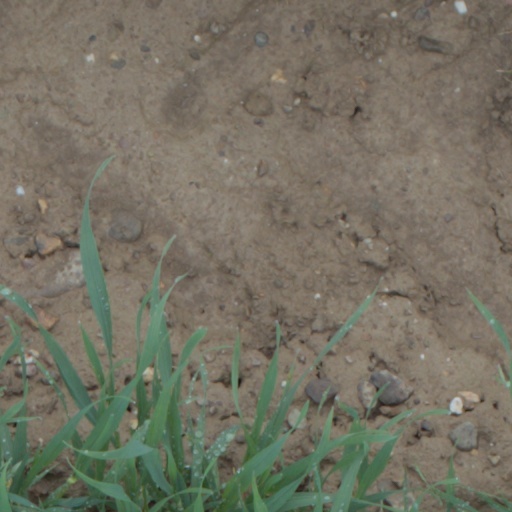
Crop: wheat